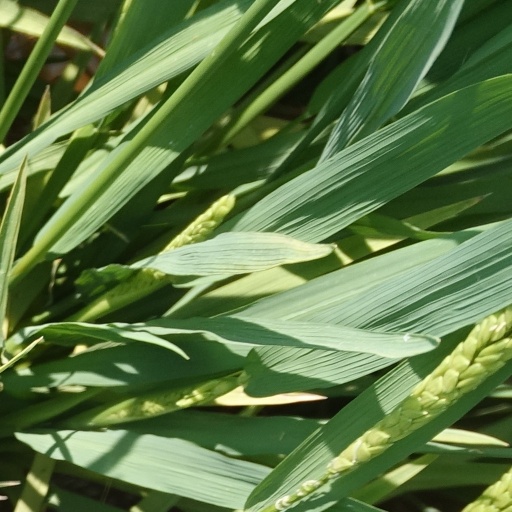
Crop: rice